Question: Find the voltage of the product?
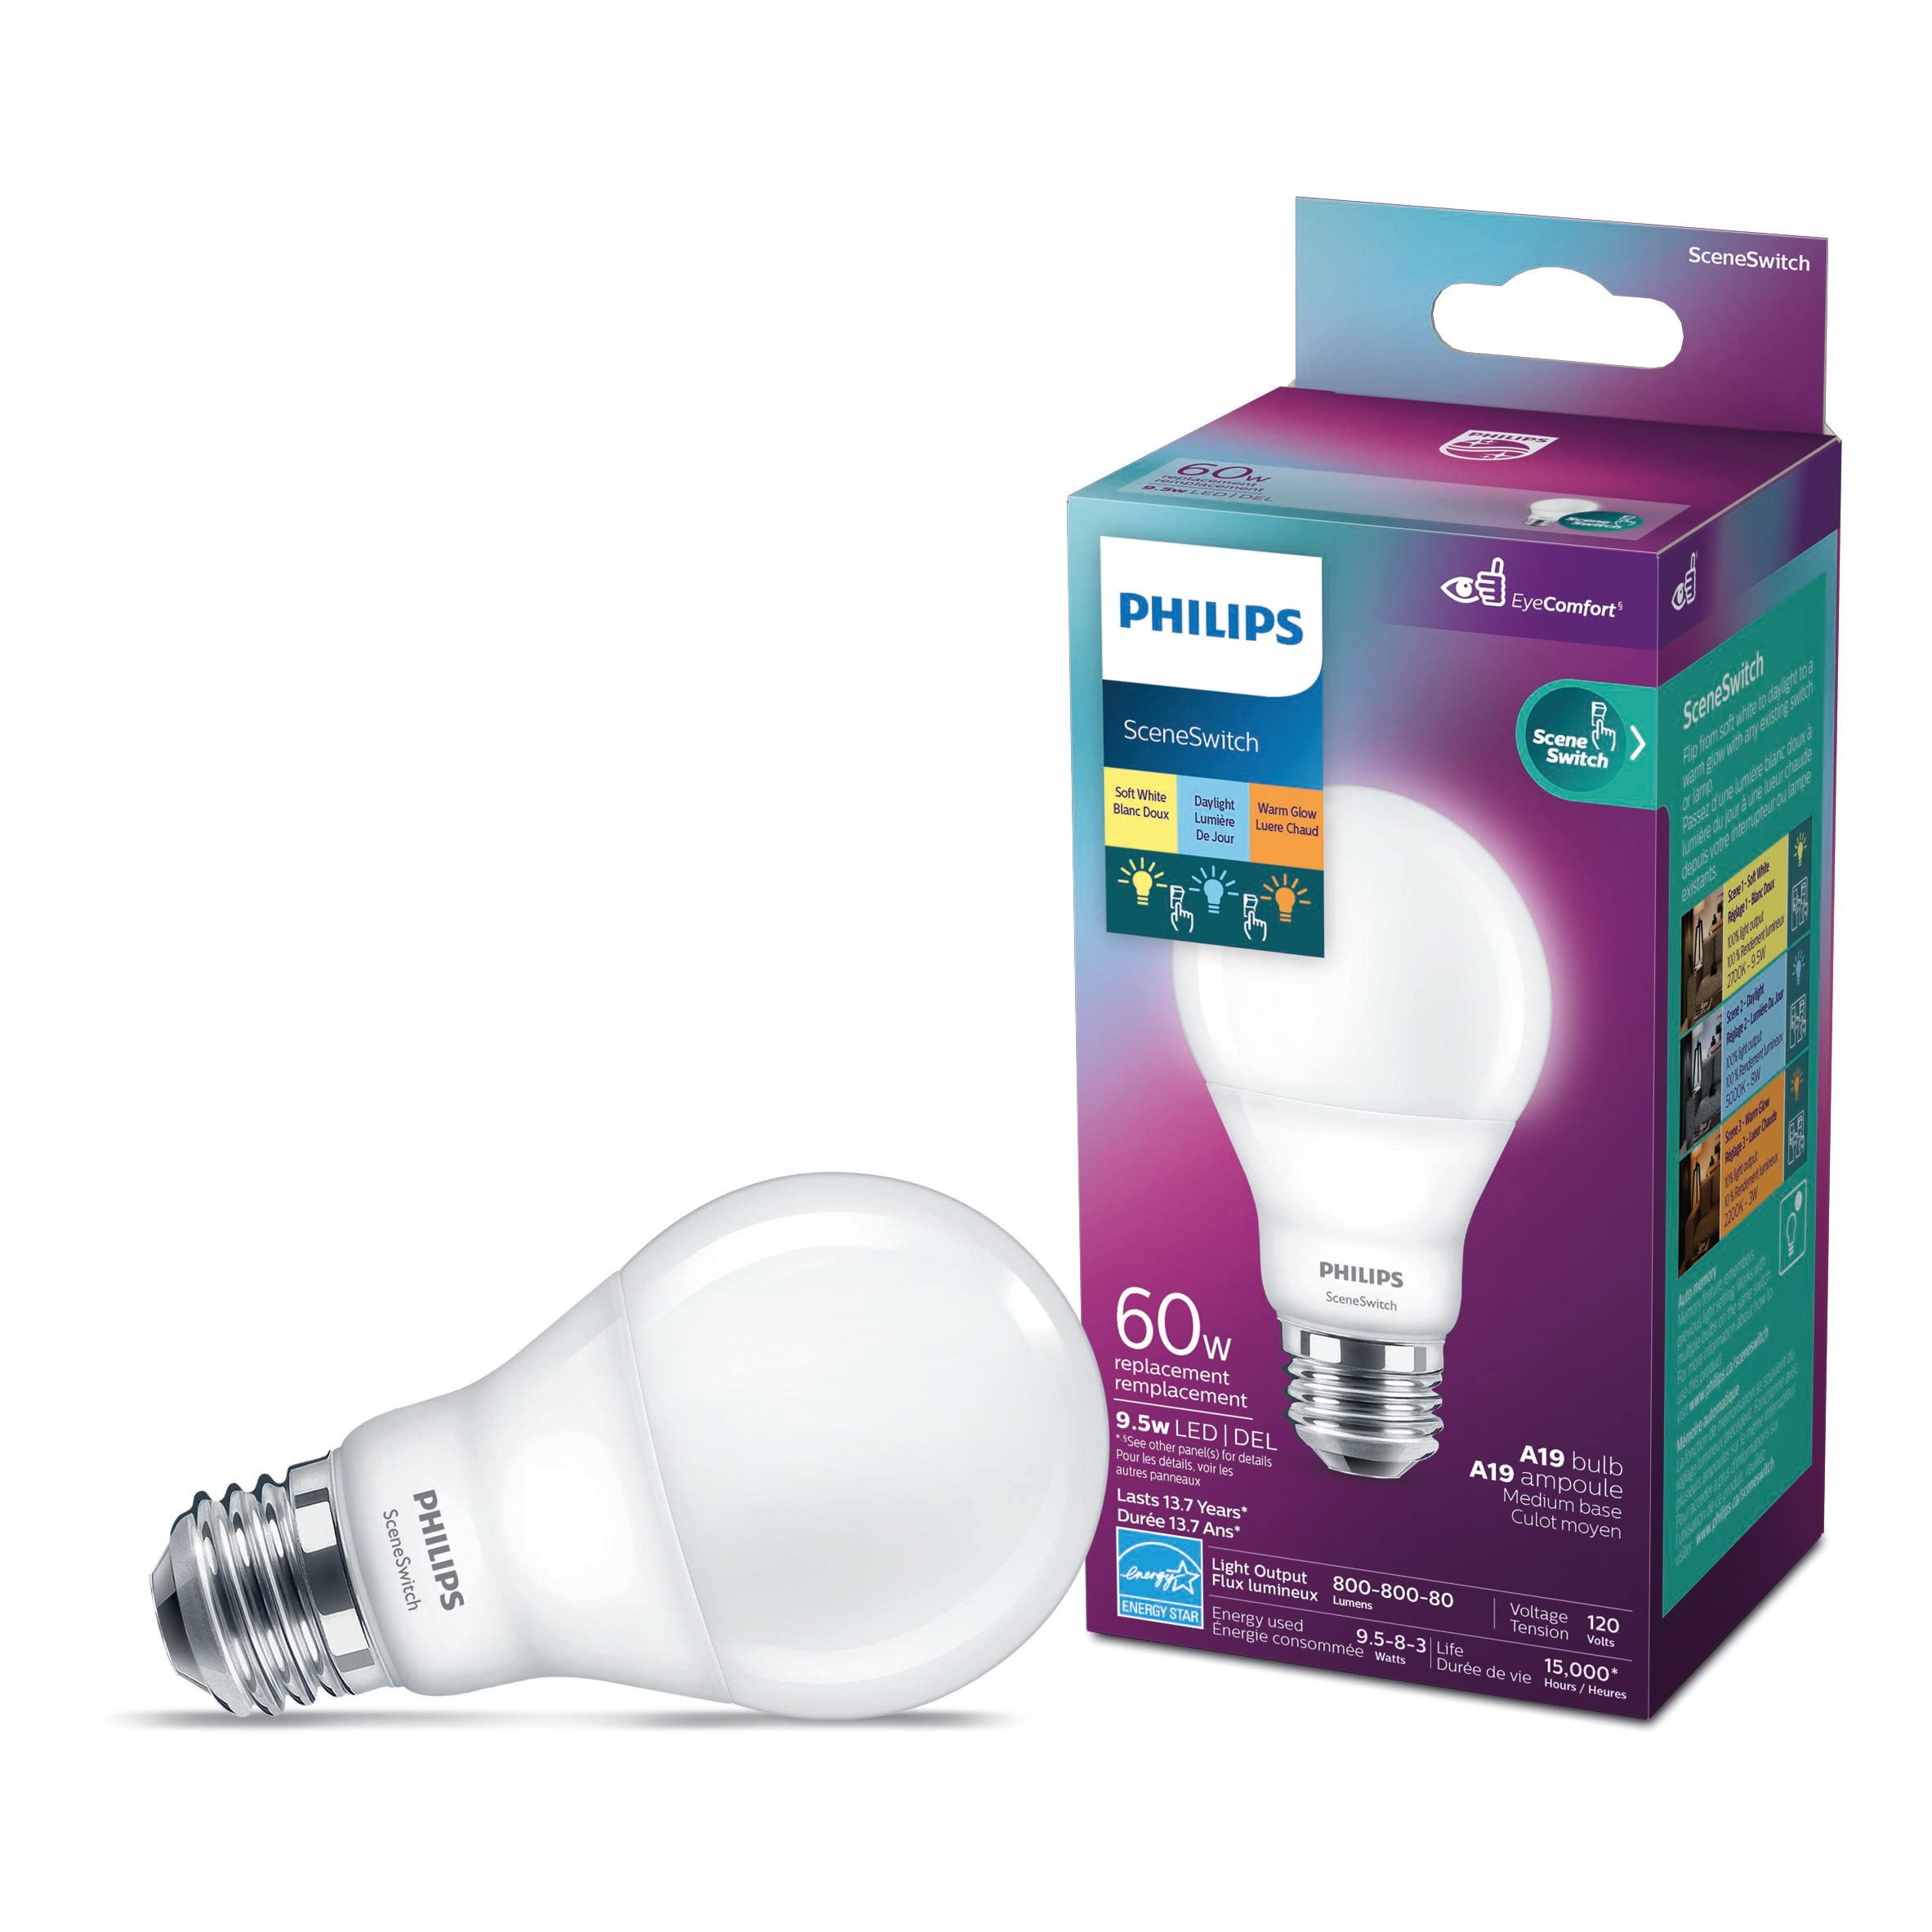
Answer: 120.0 volt